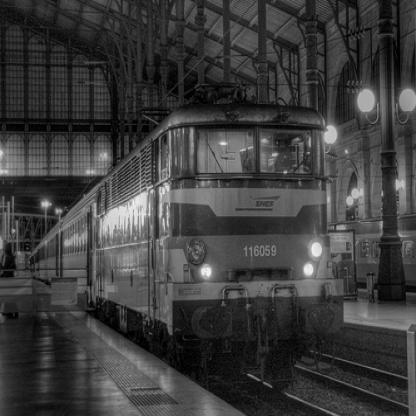
Scene: Indoor